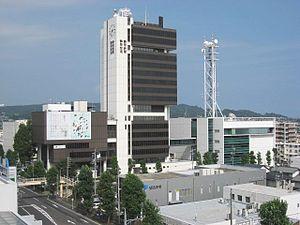
Shizuoka Shimbun est un journal japonais.